Elizabeth Simpson Drewry

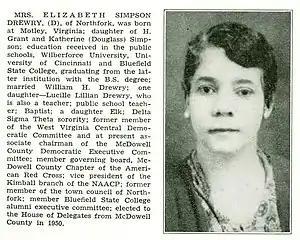
Elizabeth Simpson Drewry

Elizabeth Simpson Drewry (September 22, 1893 – September 24, 1979) was an American politician from the state of West Virginia. In 1950, she became the first African American woman to be elected to the West Virginia Legislature. She served eight terms in the House of Delegates.